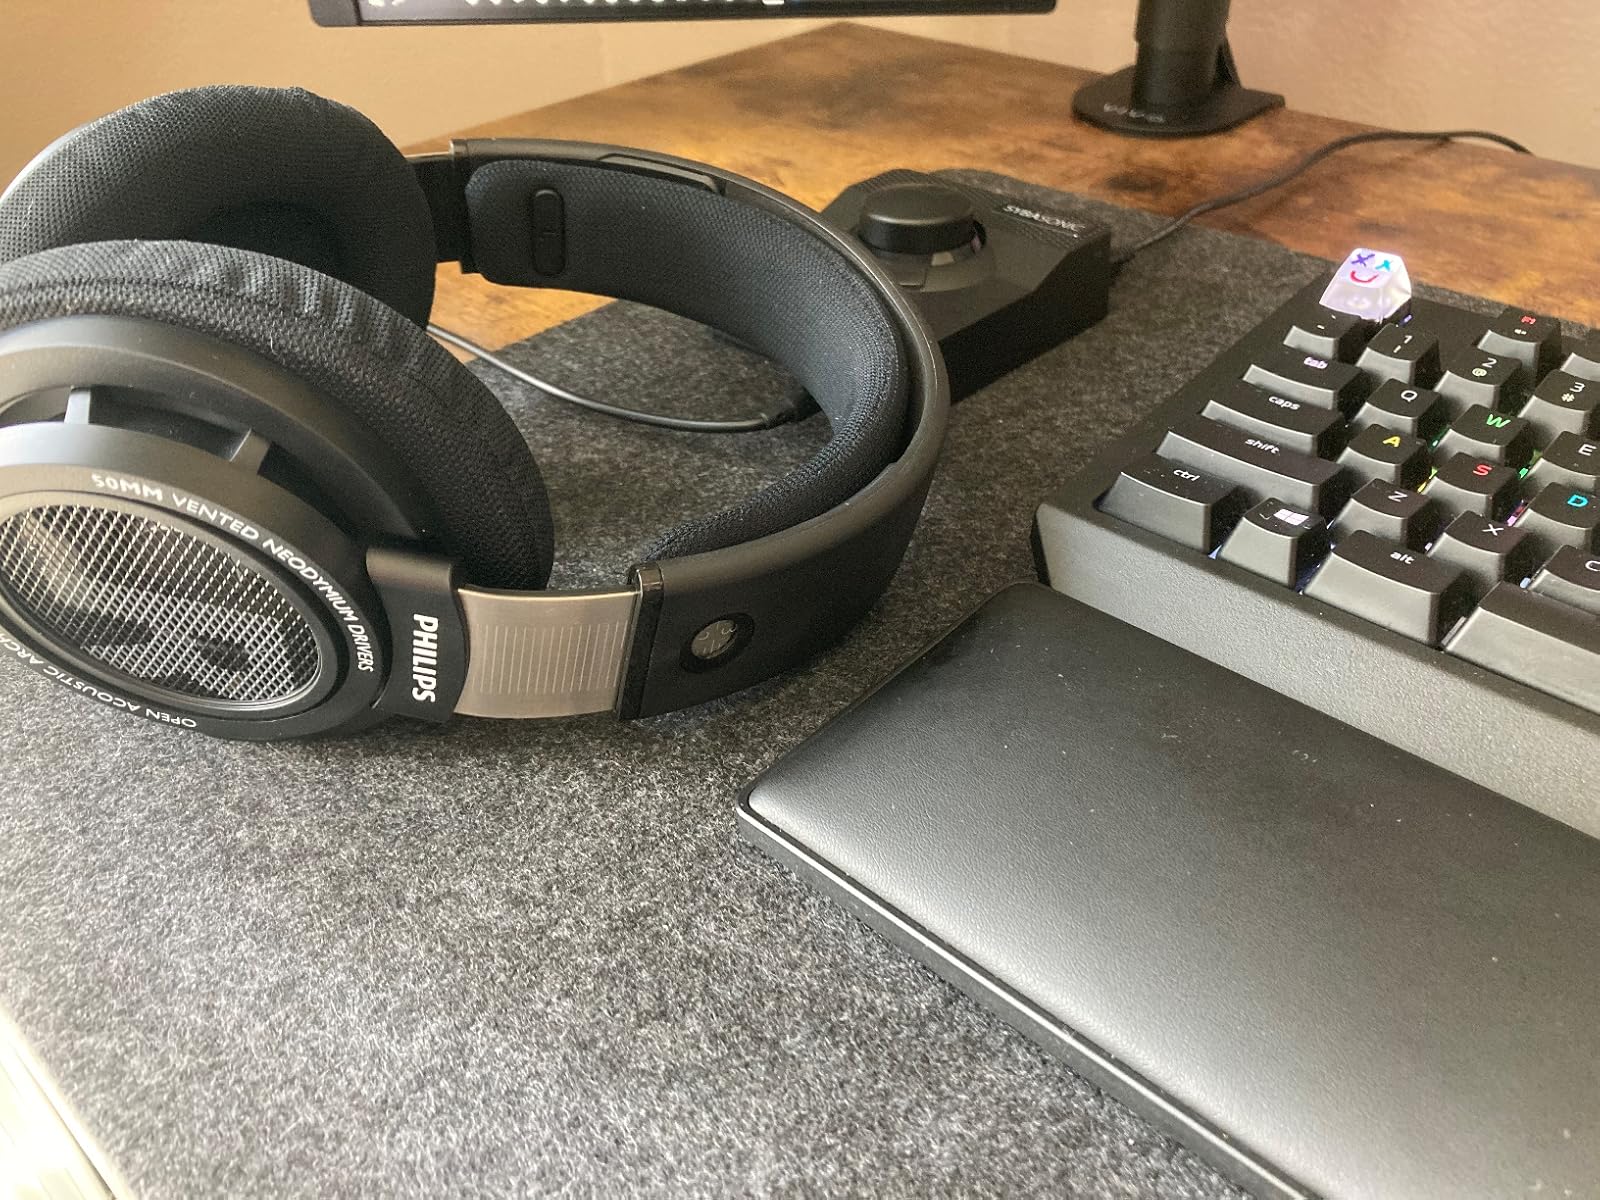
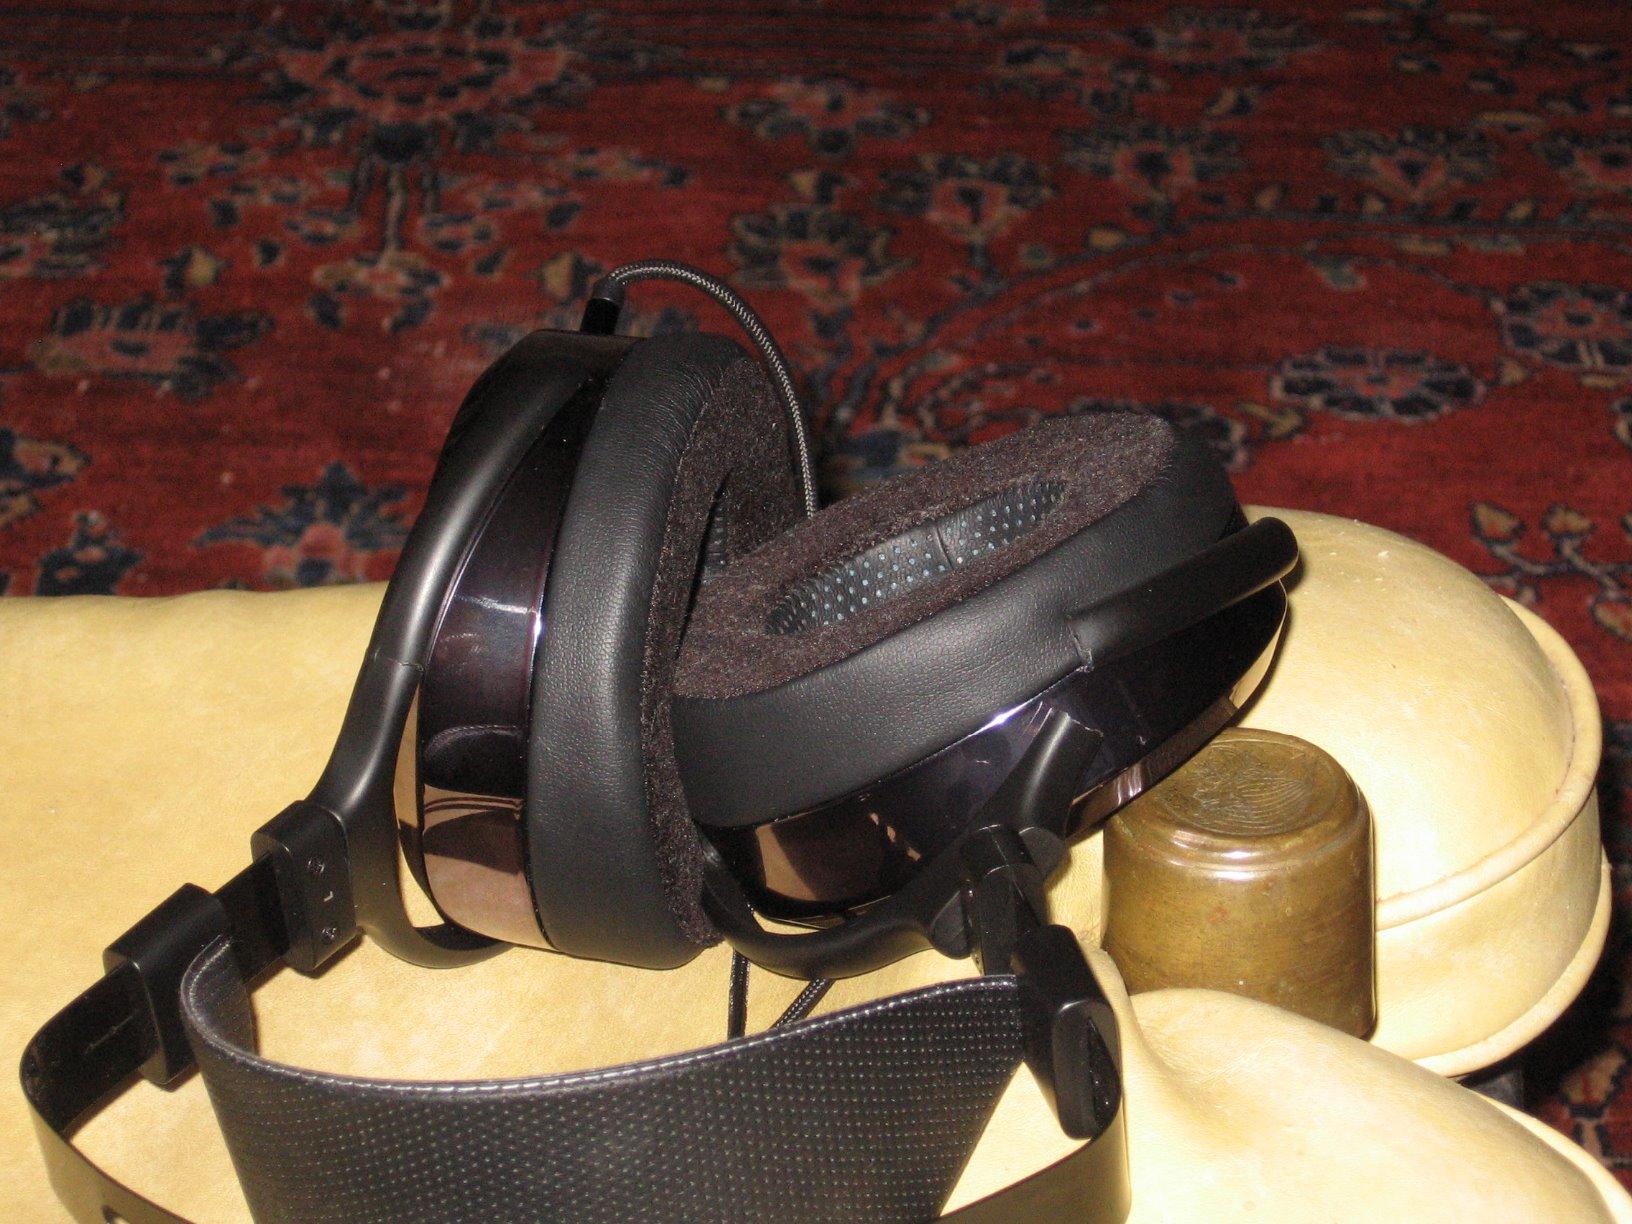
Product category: headphones
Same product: no